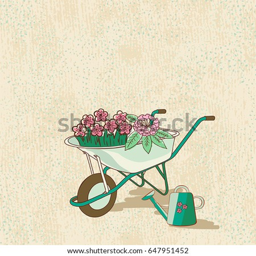
illustration with a watering can and wheelbarrow .